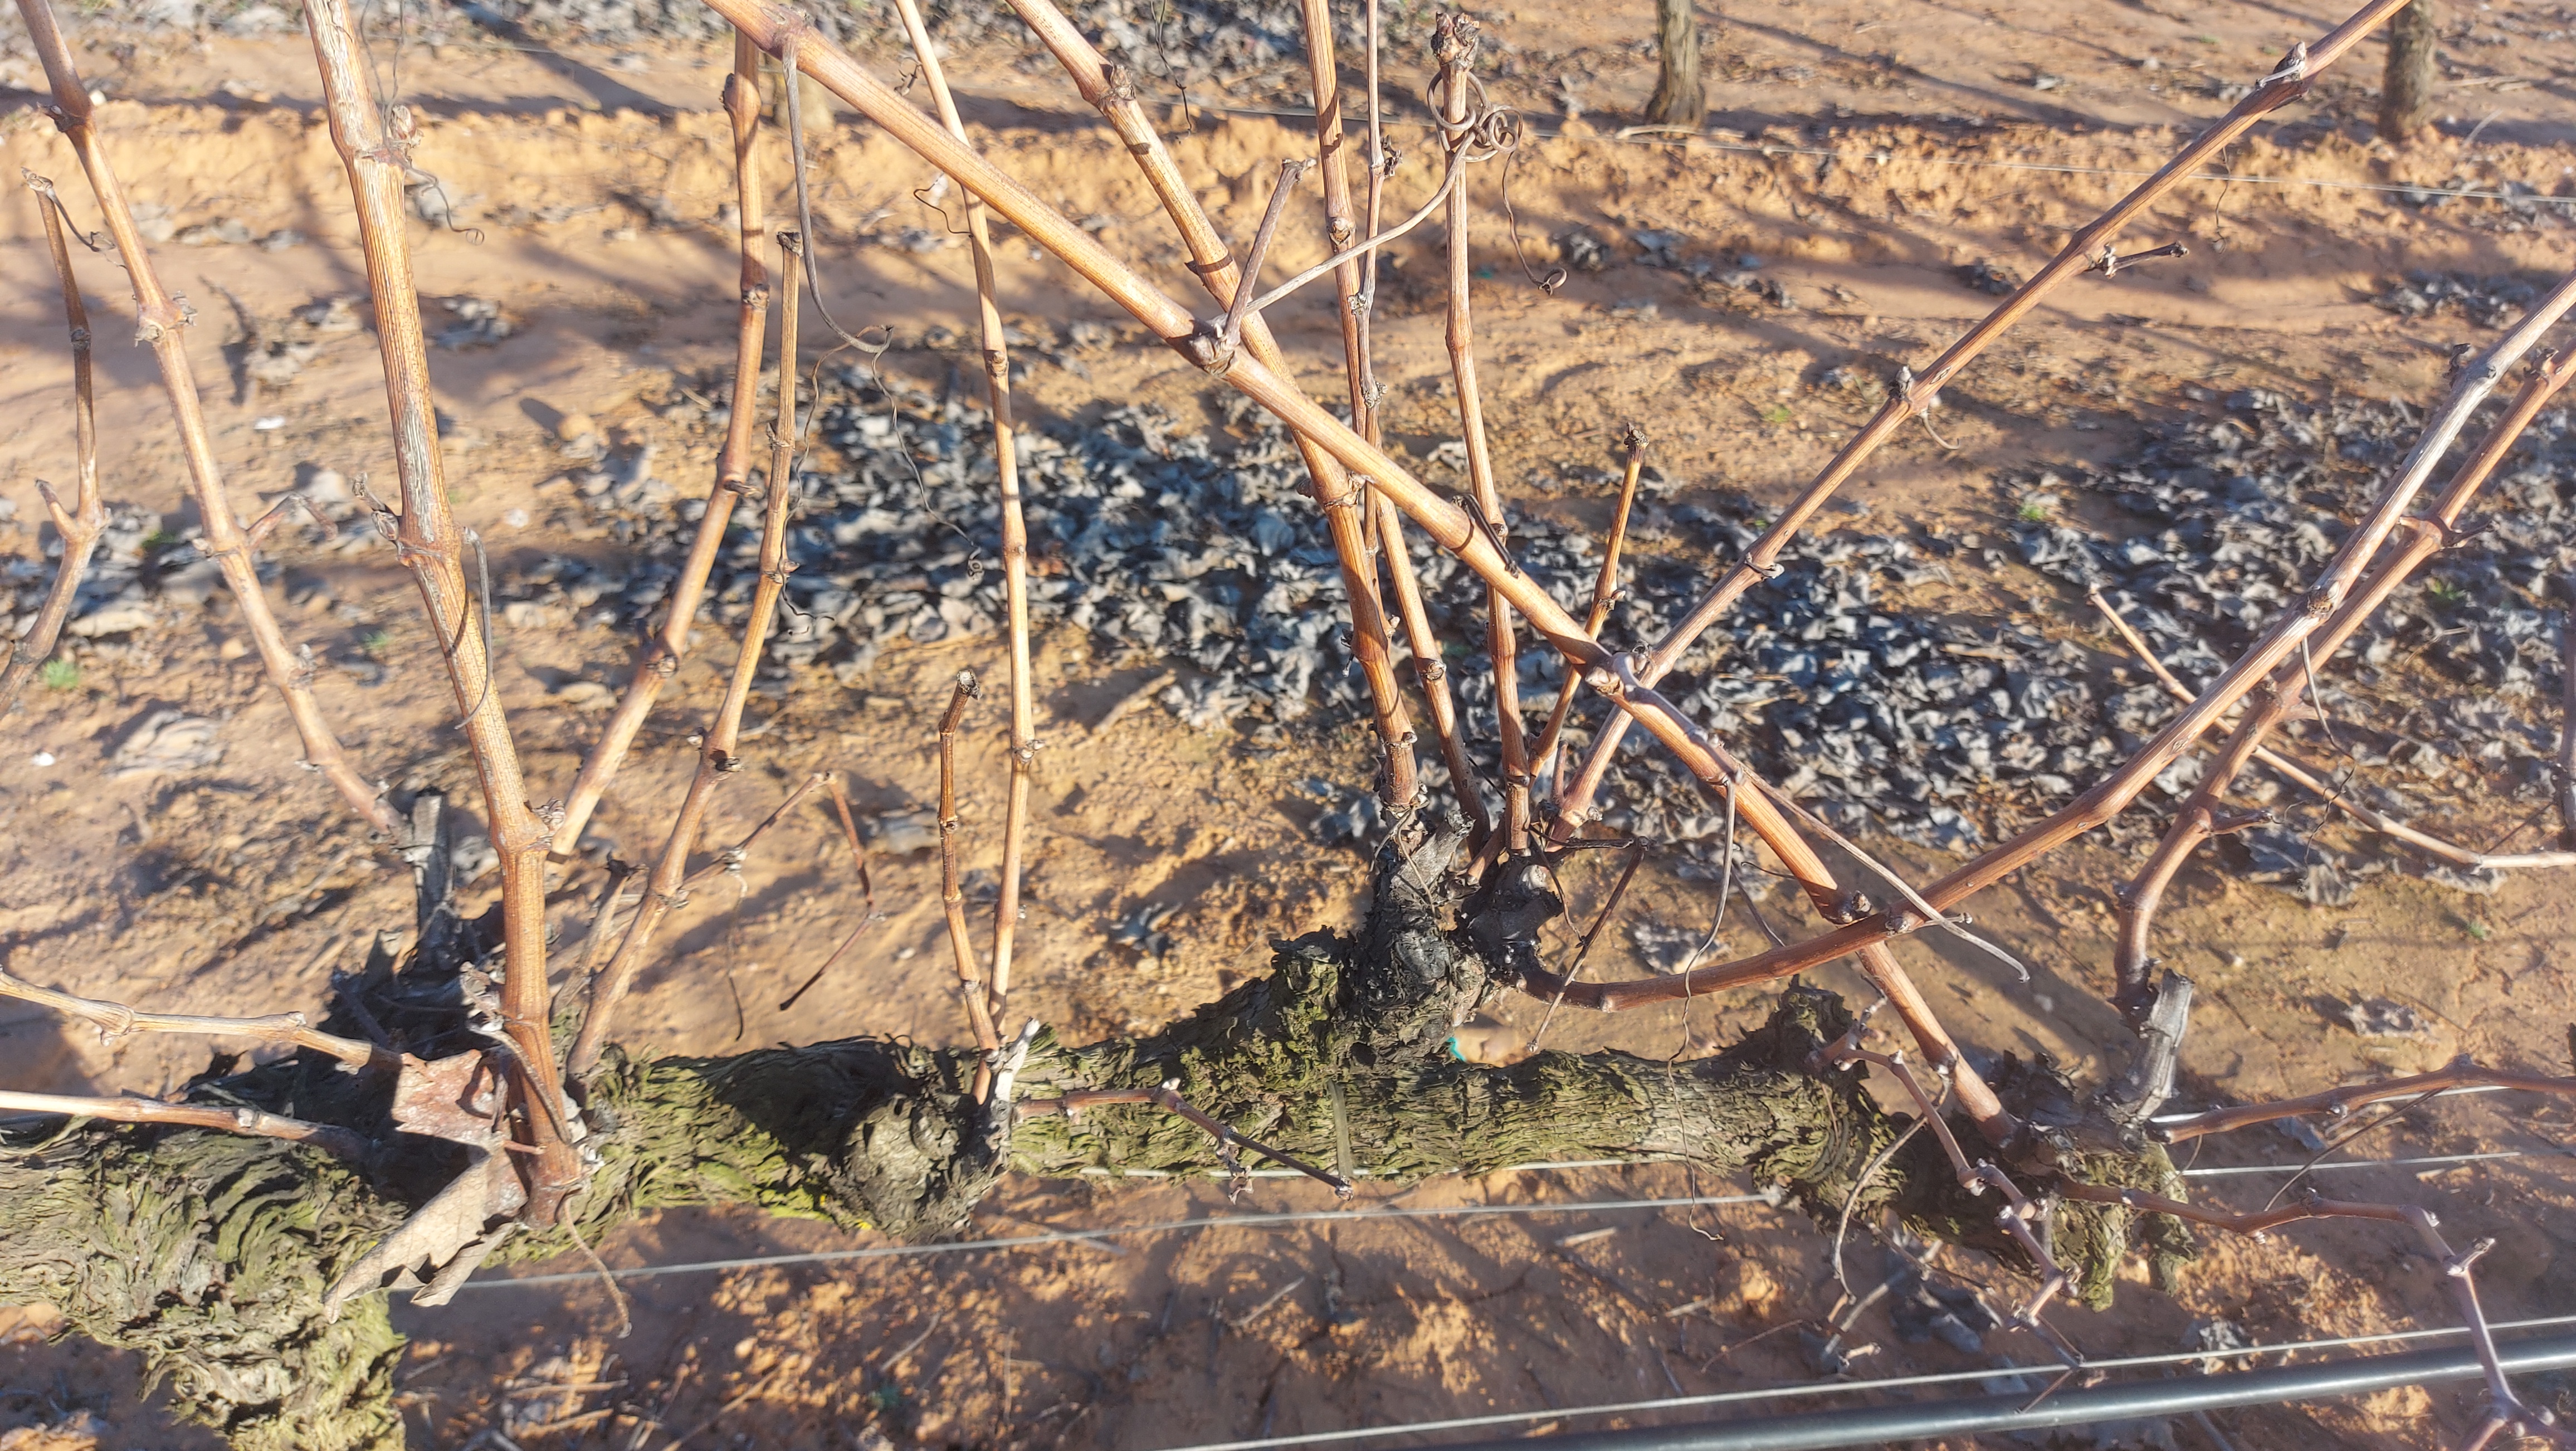
Unpruned shoots: 17
Pruned shoots: 0
Trunks: 1